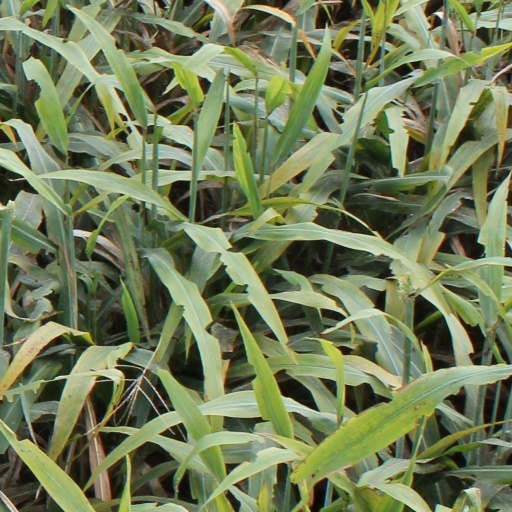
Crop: sorghum